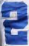
Number: 2